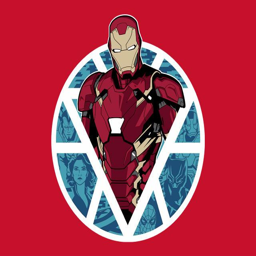
the idea was to incorporate the various elements on a logo with comic book character in the middle .